Engagements on Lake Ontario

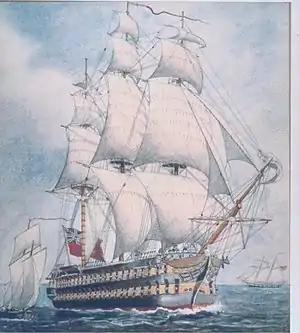
Launched in September, the first-rate ship of the line gave the British uncontested control of the lake during the final months of the war.

The scene of action briefly shifted to the head of the Saint Lawrence River. The American control of the lake had allowed them to complete the movement of their troops from Fort George to Sacket's Harbour in preparation for the planned attack on Montreal late that year. As the army under Major General James Wilkinson moved in many batteaux and other small craft to French Creek near present-day Clayton, New York, some of the British vessels under Commander Mulcaster bombarded their encampments and anchorages until 5 November, when American artillerymen drove them off, setting fire to the brig with hastily heated red-hot shot. The crew scuttled the brig to extinguish the fire, and later salvaged it.